Heiji Monogatari Emaki

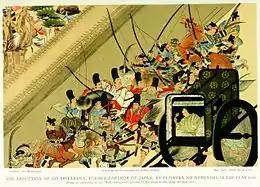
Emperor and his escort fleeing from the attack by the Minamoto clan on Palace ( Palace fire scroll)

Originating in Japan in the sixth or seventh century through trade with the Chinese Empire, art spread widely among the aristocracy in the Heian period. An consists of one or more long rolls of paper narrating a story through texts and paintings. The reader discovers the story by progressively unrolling the scroll with one hand while rewinding it with the other hand, from right to left (according to the then horizontal writing direction of Japanese script), so that only a portion of text or image of about is visible.